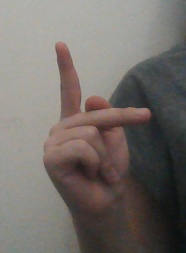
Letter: dha